Flushing Meadows–Corona Park

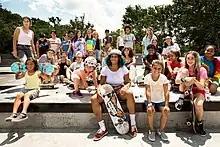
Skateboarding meetup in the park

The Flushing Meadows site was selected in 1959 as the site of the 1964 World's Fair. Gilmore D. Clarke and Michael Rapuano were retained to tailor the original 1939 park layout for the new fair. Three structures were retained from the 1939 Fair. Meanwhile, several new structures and attractions were built for the 1964 fair, including the Unisphere, Shea Stadium, the New York Hall of Science, and Queens Botanical Garden. The Unisphere, built as the theme symbol for the 1964/1965 World's Fair, has since become the main sculptural feature of the park. It stands on the site occupied by the Perisphere during the earlier Fair. The Van Wyck Expressway was extended north through the park site along the right-of-way of the former World's Fair Railroad. Moses and the Parks Department also prepared post-fair plans to finish Flushing Meadows Park, as well as Kissena Corridor Park and Kissena Park, projected to be complete by 1967.